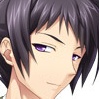
Portrait style: Anime Portrait